Fort Carillon

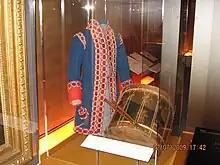
Drummer uniform in royal livery and drum

Although the French government knew that the British had dispatched 8,000 men to North America, Canada had only received 1,800 men, most of whom were assigned to Louisbourg. The army's small size forced Major-General Louis-Joseph de Montcalm, commander of French forces in Canada, to rely on Indians, and although traditional French allies like the Nipissing, Algonkin, and Abenaki contributed a thousand warriors, it was not enough. Determined to capture both Fort William Henry and Fort Edward, Governor Vaudreuil also recruited a thousand warriors from tribes around the upper Great Lakes. The large number of different tribes meant that there were not enough interpreters, and potentially dangerous tribal rivalries needed attention. Dealing with Indians was never an easy matter, but these Indians did not see themselves as subjects of New France, just temporary allies in search of loot. However, even traditional French allies had scalped wounded British when the garrison at Oswego surrendered, and then forced the French to buy back a number of English prisoners.